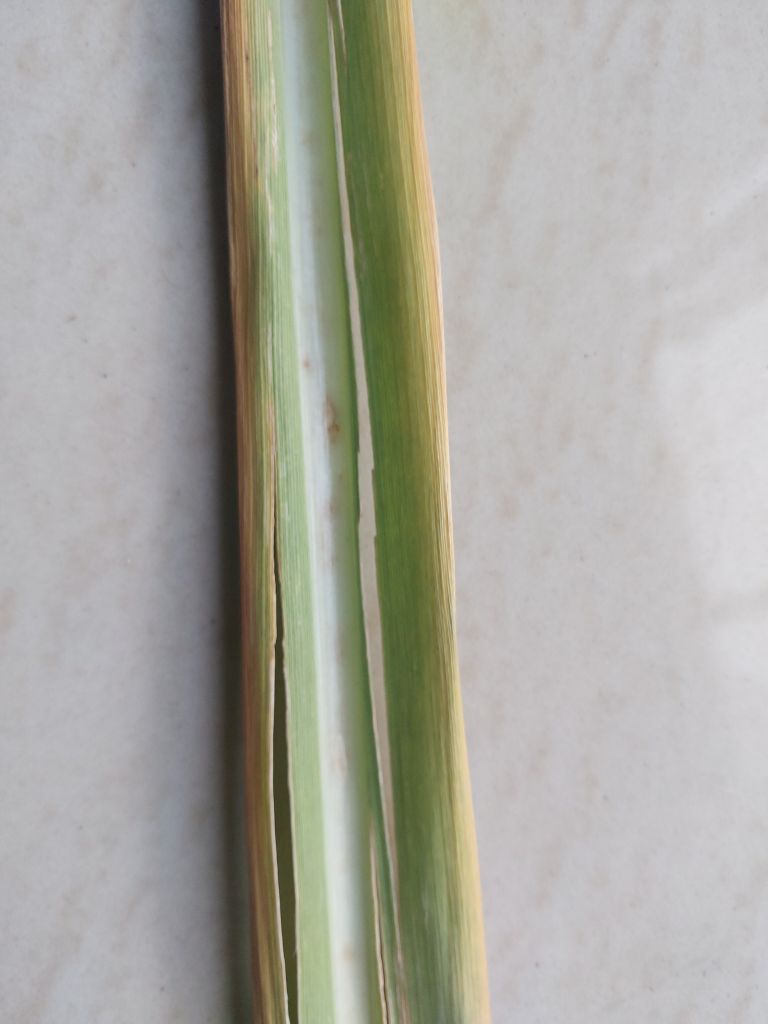
Label: Brown Spot